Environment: real
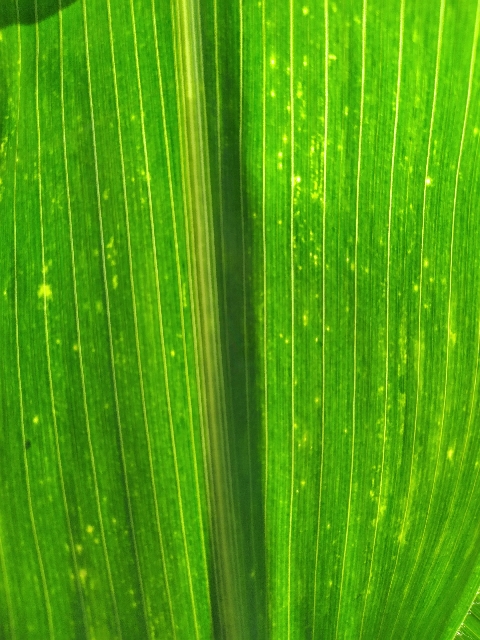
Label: lethal_necrosis